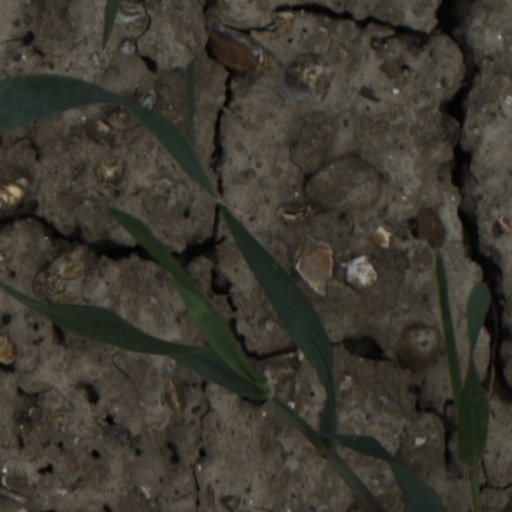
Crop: wheat